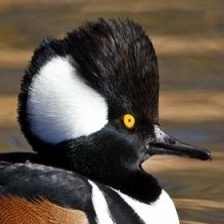
Species: HOODED MERGANSER
Scientific name: LOPHODYTES CUCULLATUS